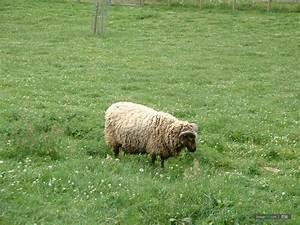
sheep